Kaohsiung

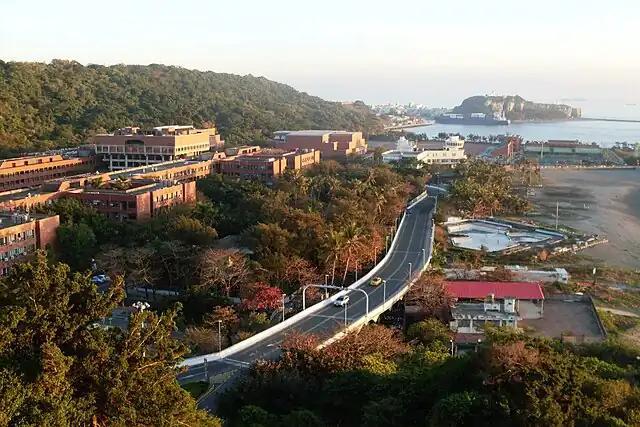
The campus of National Sun Yat-sen University

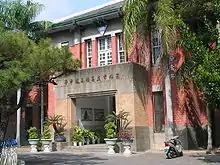
Kaohsiung Municipal Kaohsiung Senior High School

The Circular Light Rail Line (also known as the Kaohsiung LRT, Kaohsiung Tram) for Kaohsiung City is a light rail line. Construction of Phase 1, known as the Waterside Light Rail began in June 2013 and is in full operation since September 2017. To combat air pollution, usage of the light rail, as well as buses, was made free of charge for electronic ticket holders from December to February, when air pollution is at its peak.